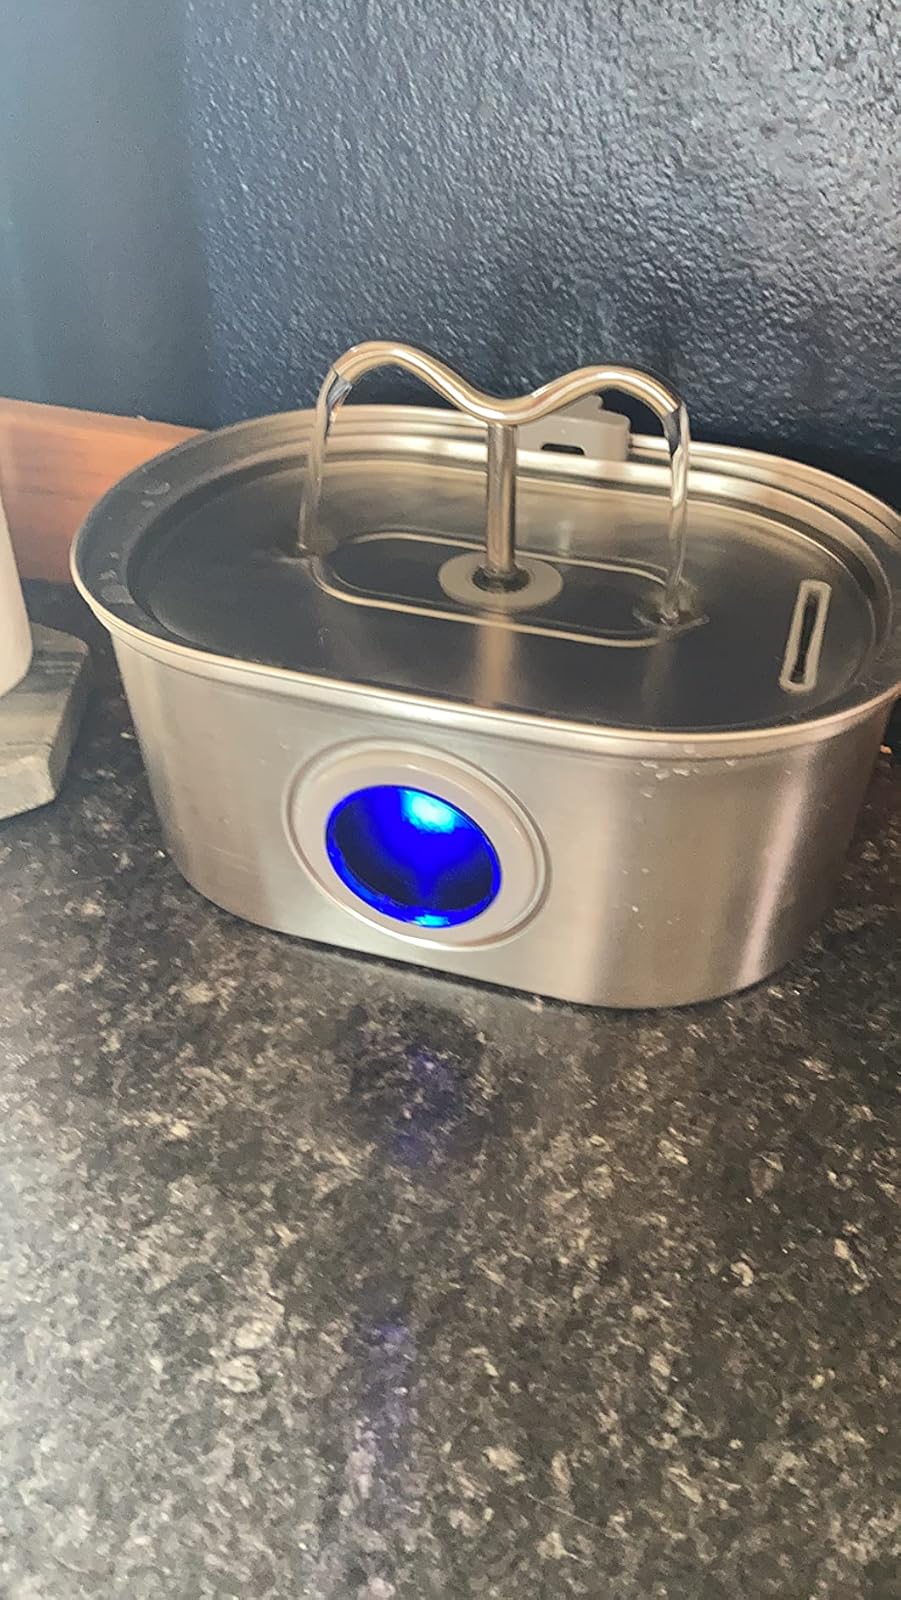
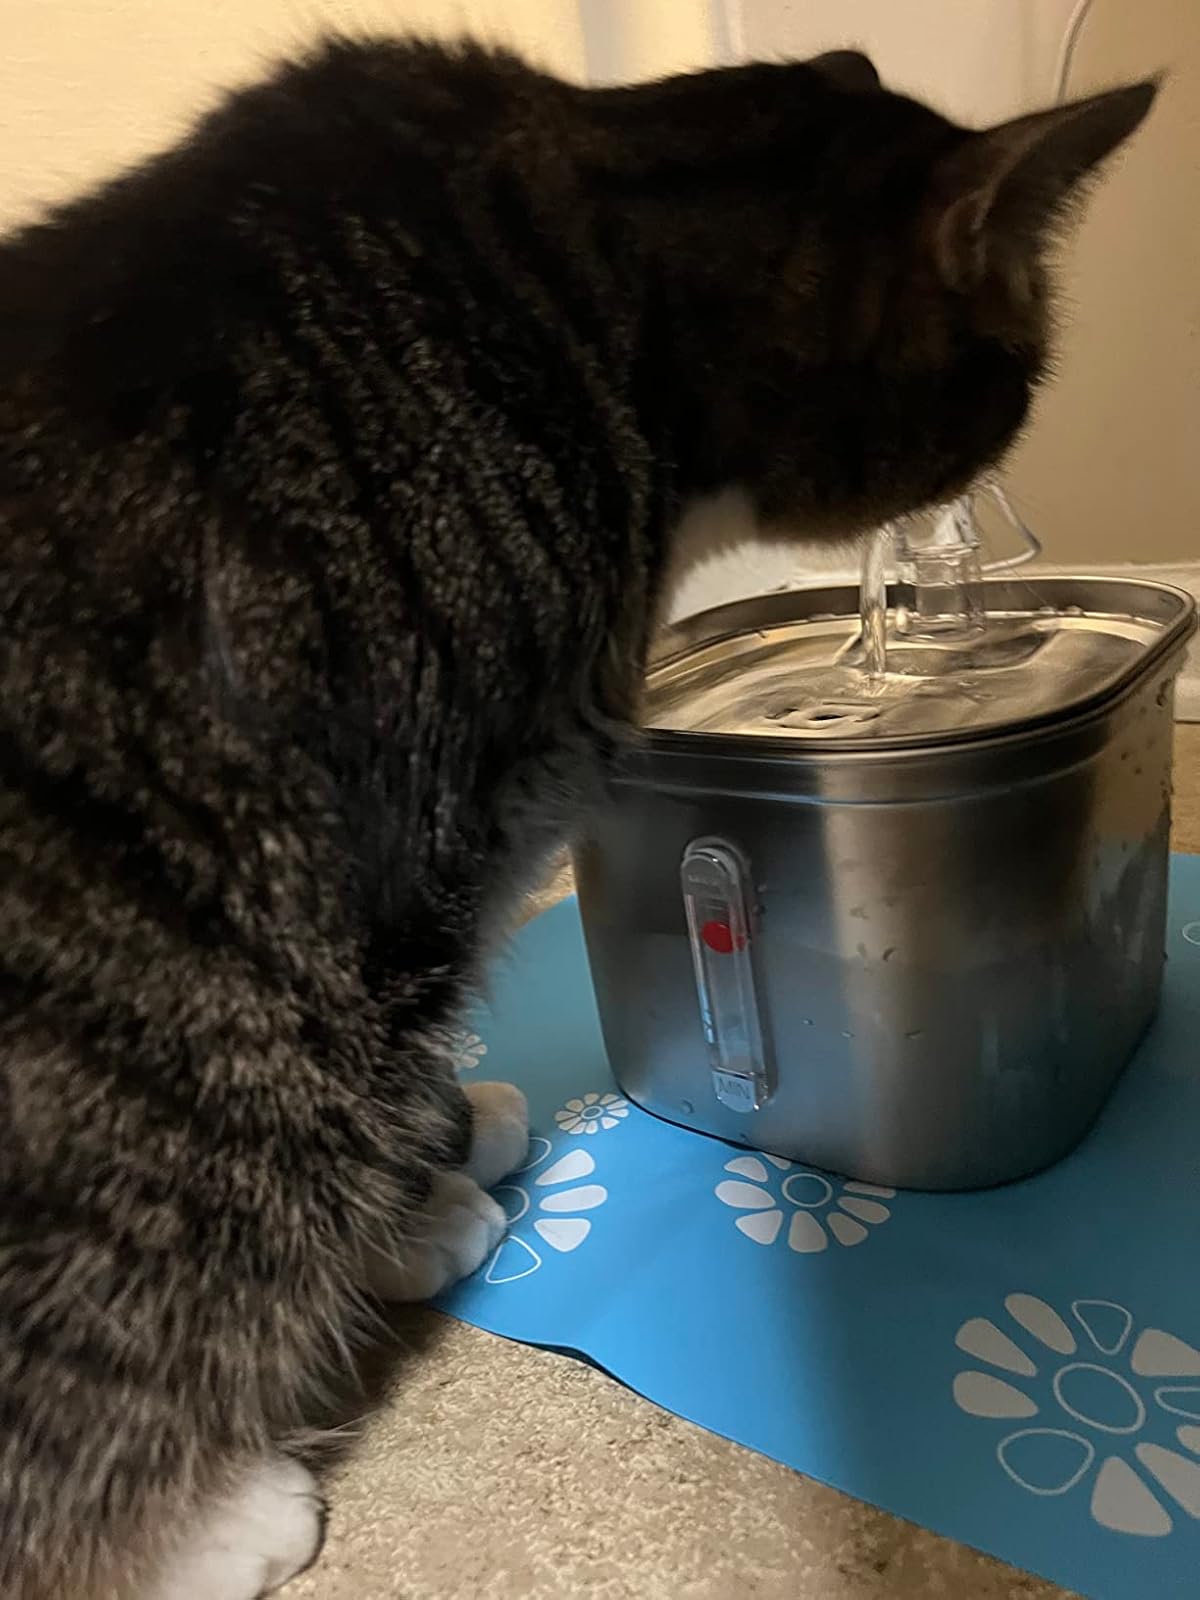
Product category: items_bowl
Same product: no